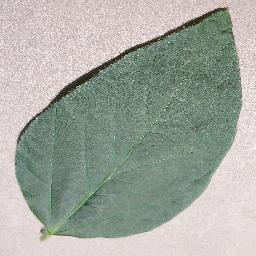
Label: Soybean___healthy